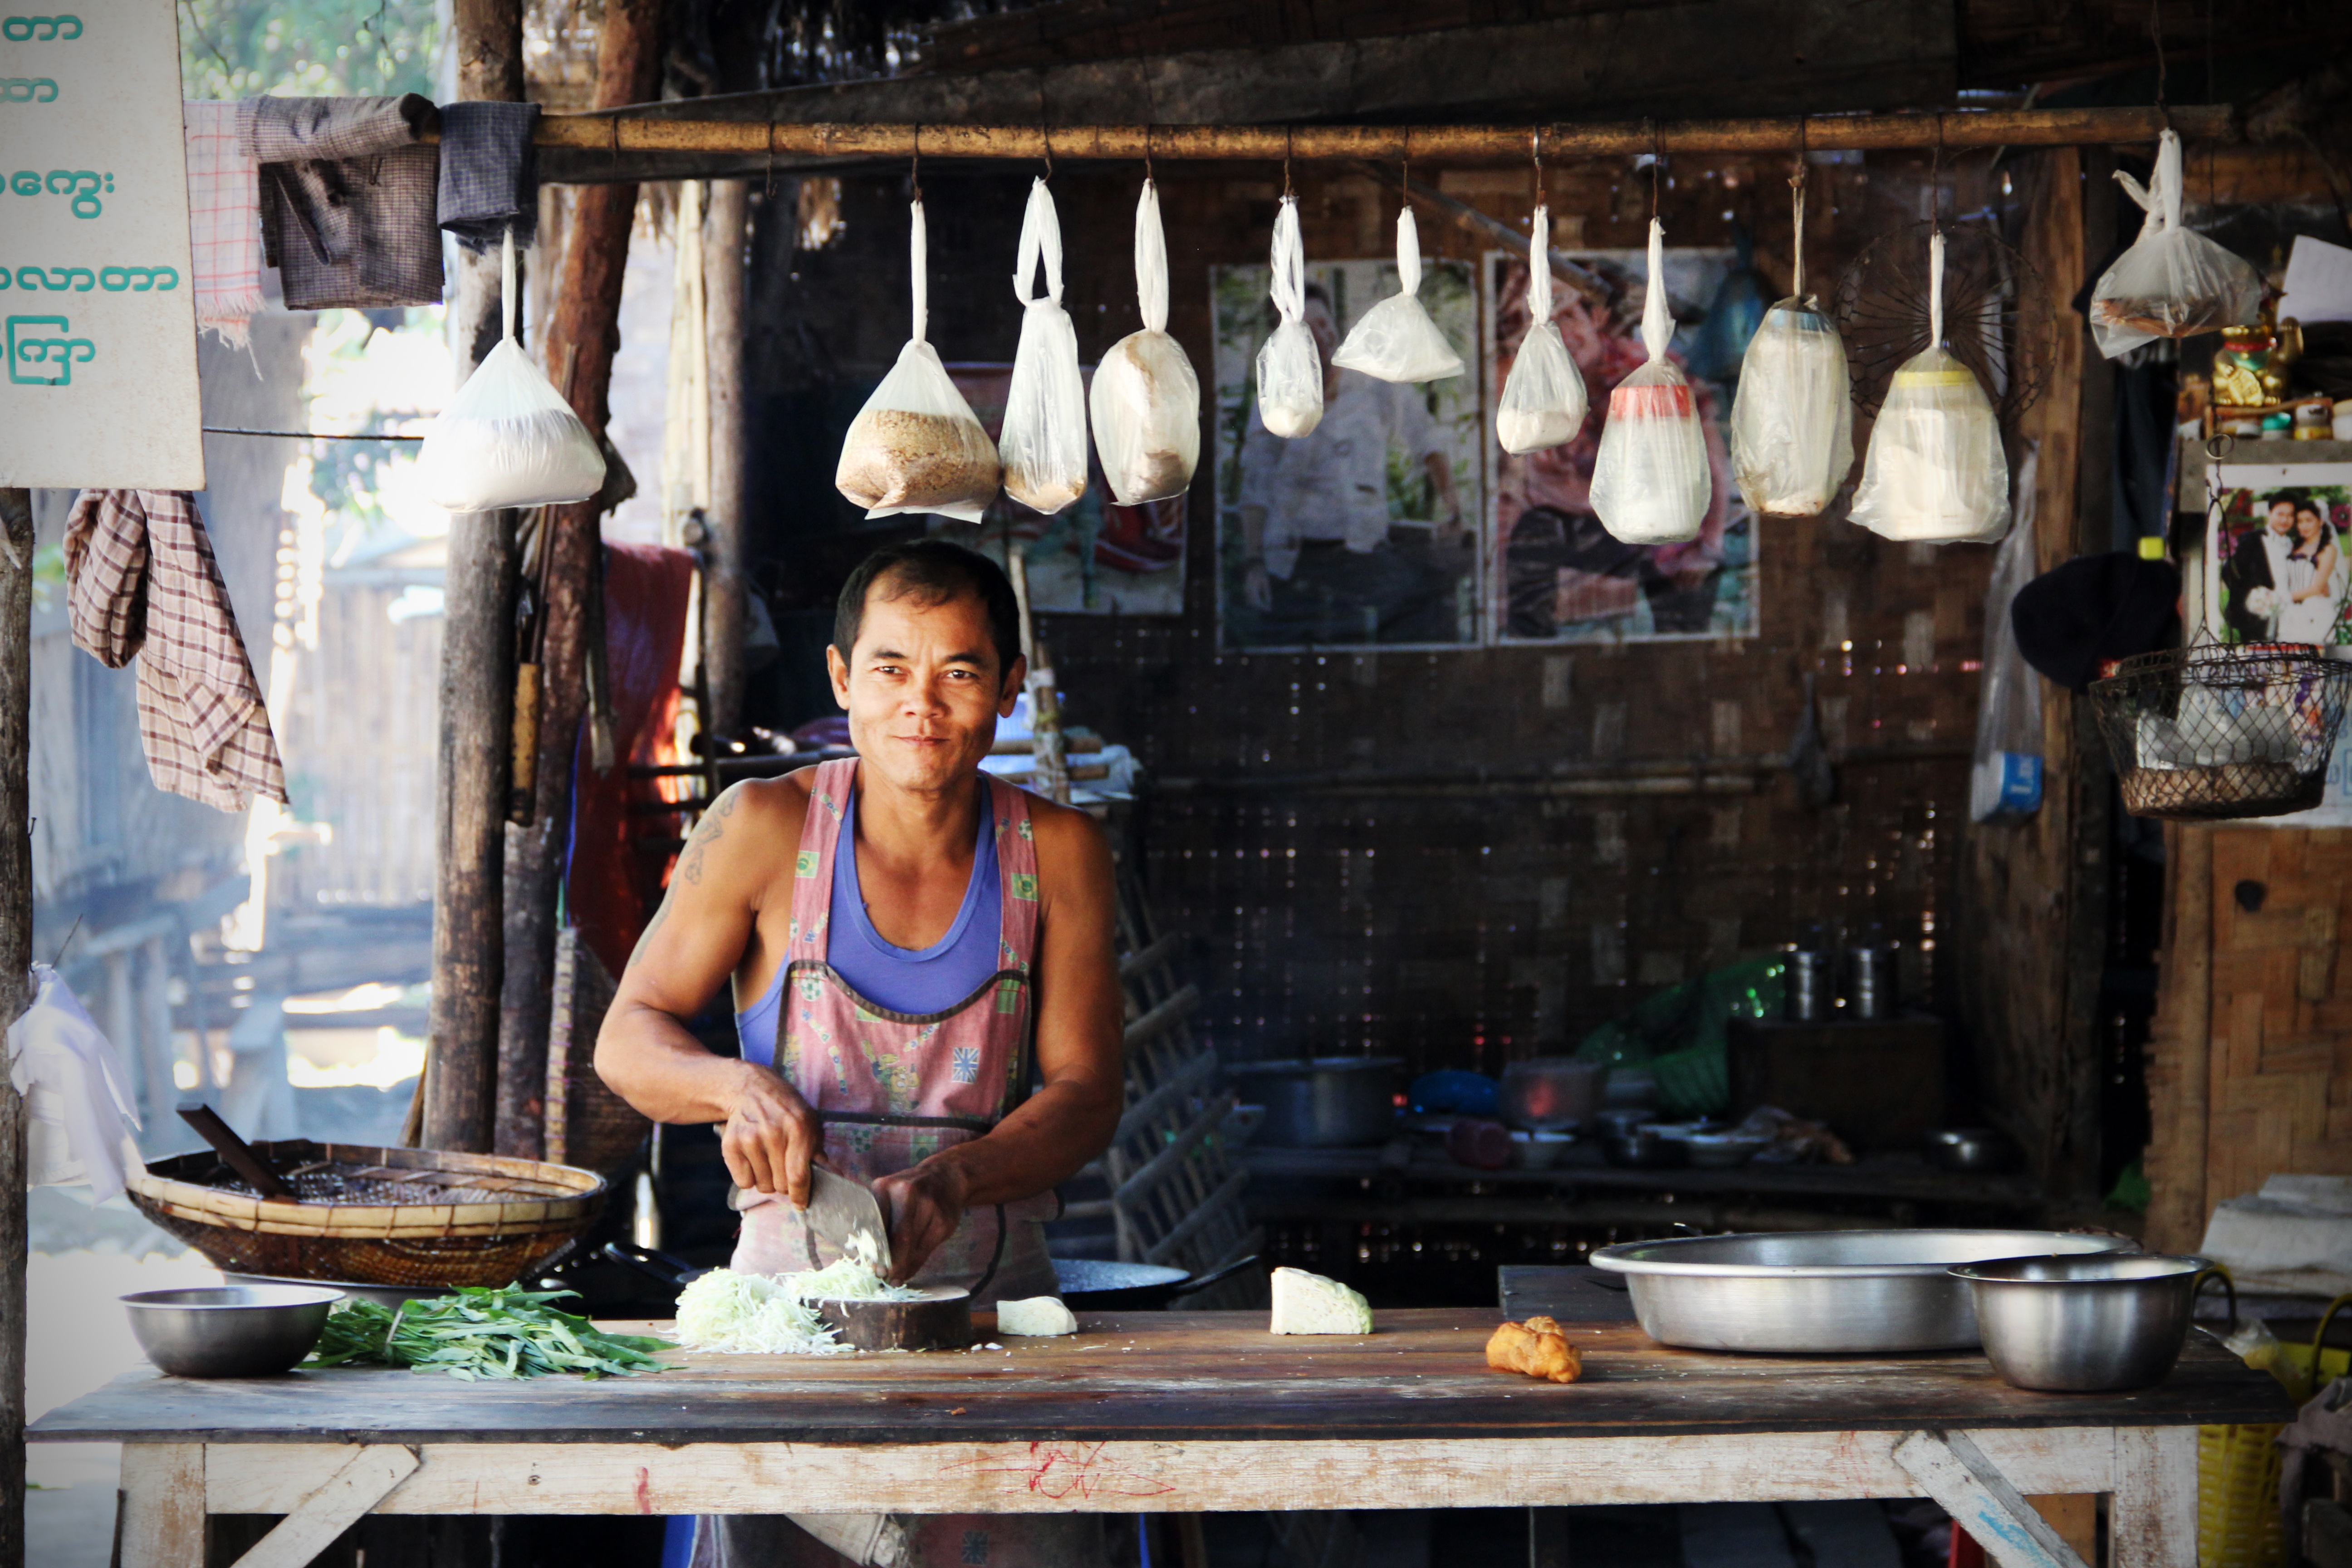
restaurant, bar, food, market, business, eat, street food, street kitchen